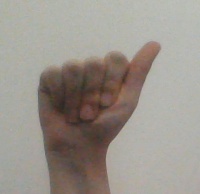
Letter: dhad